Japan–Portugal relations

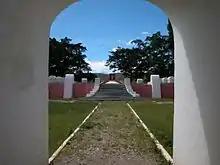
A memorial for the Timorese and Portuguese who died as a result of the Second World War, in Aileu, East Timor.

In early 1942, as Japanese forces advanced rapidly through the Dutch East Indies, Portugal declined all requests for cooperation from the Allies, who believed that East Timor would become the site of major Japanese bases. Nevertheless, Portugal did not object, when Australian and Dutch forces landed unilaterally in East Timor, to set up defensive positions. In the subsequent Timor campaign, the indigenous Timorese and other Portuguese subjects assisted the Allies and suffered reprisals from Japanese forces. The Allies withdrew in 1943 and East Timor remained under de facto Japanese occupation until late 1945, when Japanese troops in East Timor surrendered to the Portuguese governor.